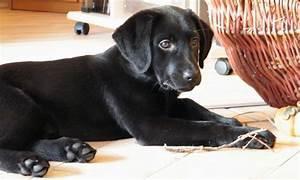
dog